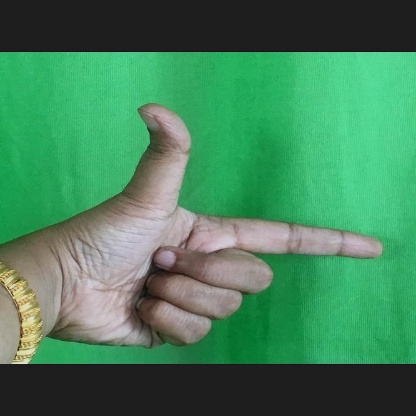
Mudra: Chandrakala